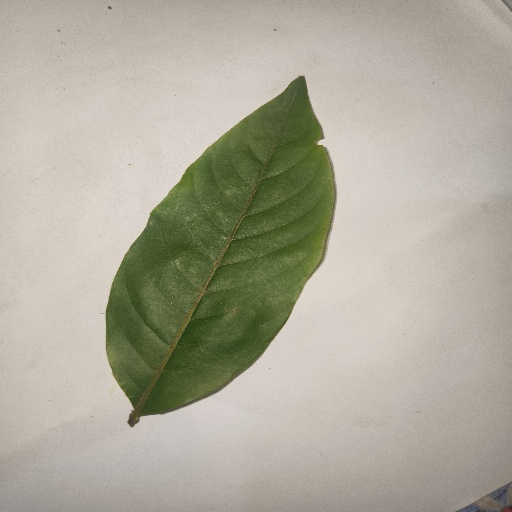
Species: HariTaki
Leaf condition: Healthy Leaf